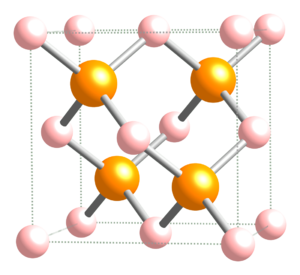
L’arséniure d'aluminium est un composé chimique d'aluminium et d'arsenic. C'est un matériau semi-conducteur avec presque la même constante de réseau que GaAs et AlGaAs et une bande interdite plus large que GaAs.
Le phosphure de bore, ou monophosphure de bore, est un composé inorganique du phosphore et du bore, de formule chimique BP. Les cristaux, de structure blende, sont des semi-conducteurs III-V avec un gap d'environ 2,1 eV. Le phosphure de bore a été synthétisé en 1891.